Lance L. Smith

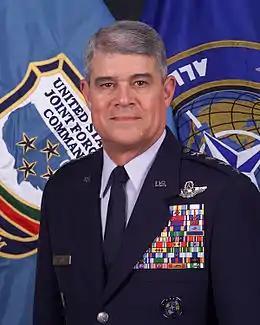
General Lance L. Smith

Lance L. Smith (born September 18, 1946) is a retired United States Air Force general who last served as the Commander, U.S. Joint Forces Command, Norfolk, Virginia, and NATO Supreme Allied Commander for Transformation from November 10, 2005, to November 9, 2007. A highly decorated combat veteran, the general retired from active duty on January 1, 2008.